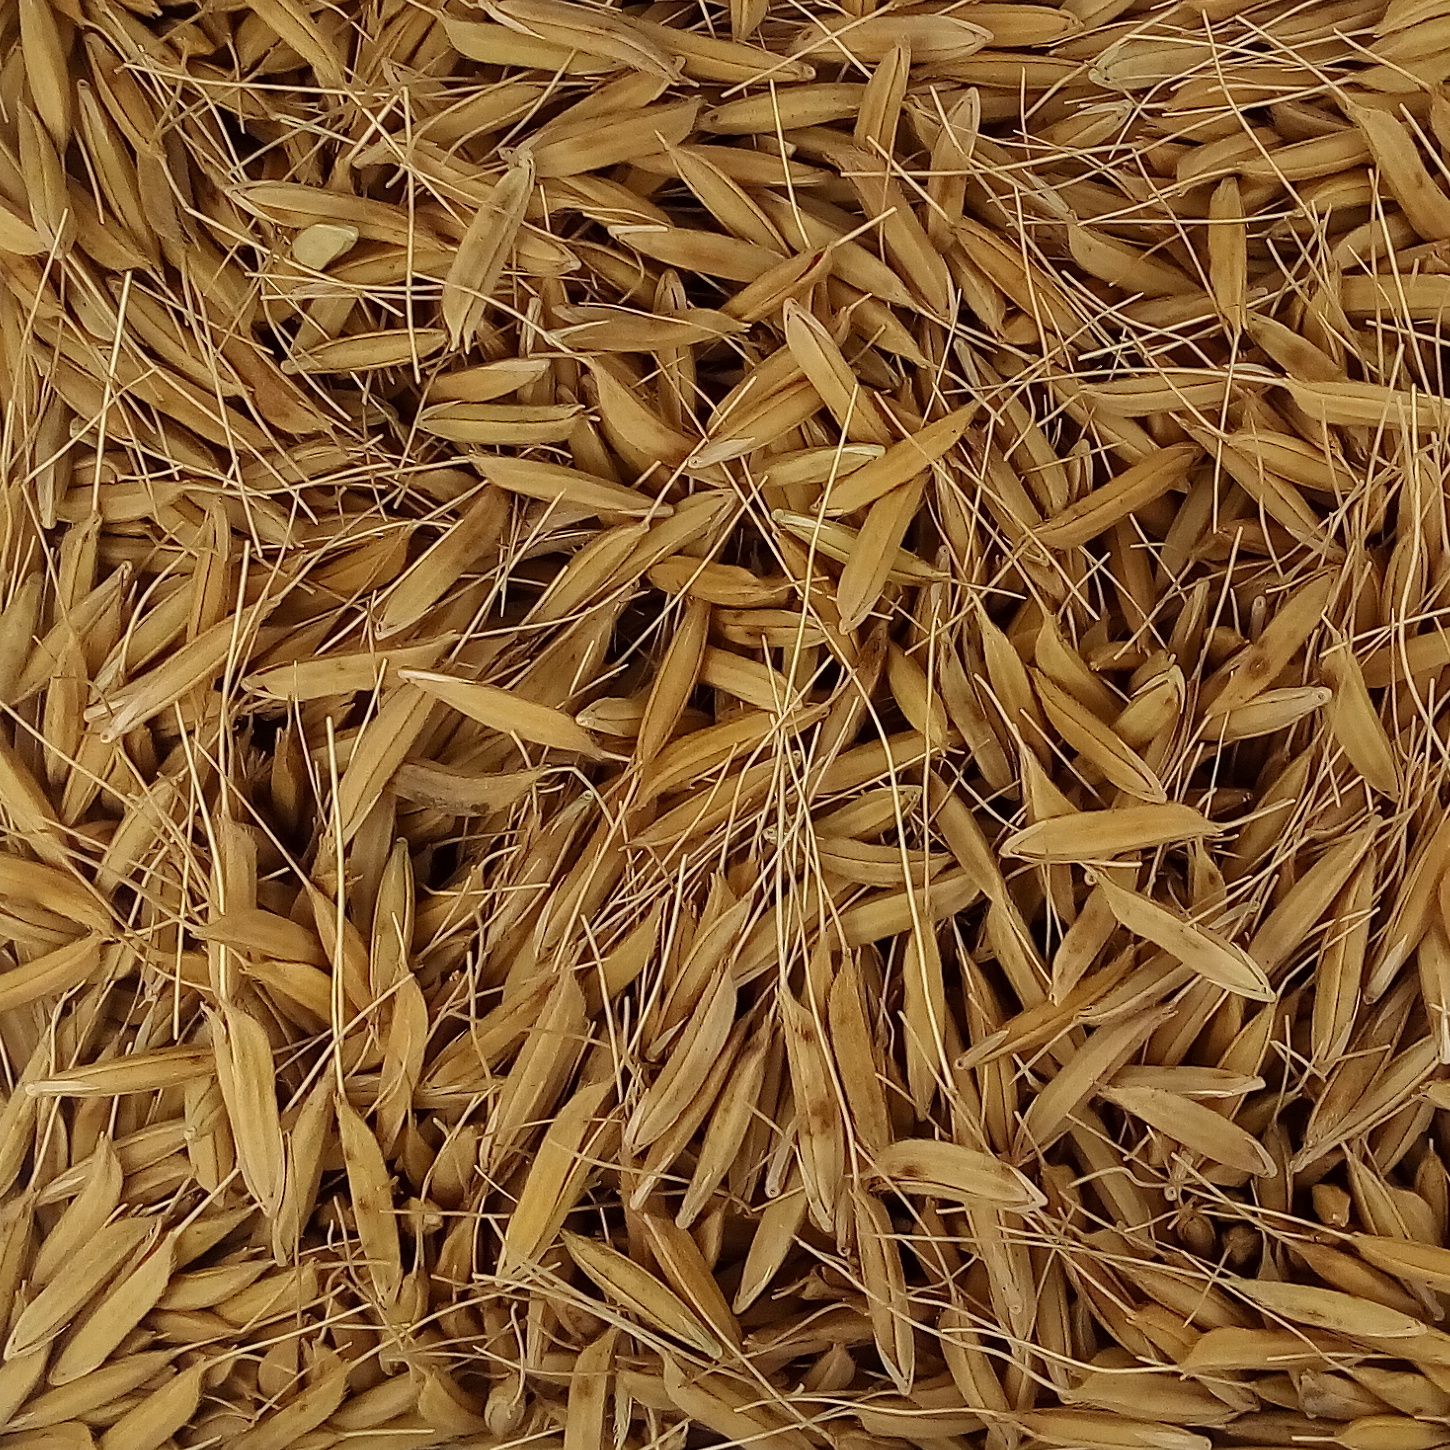
Rice seed variety: PB_6